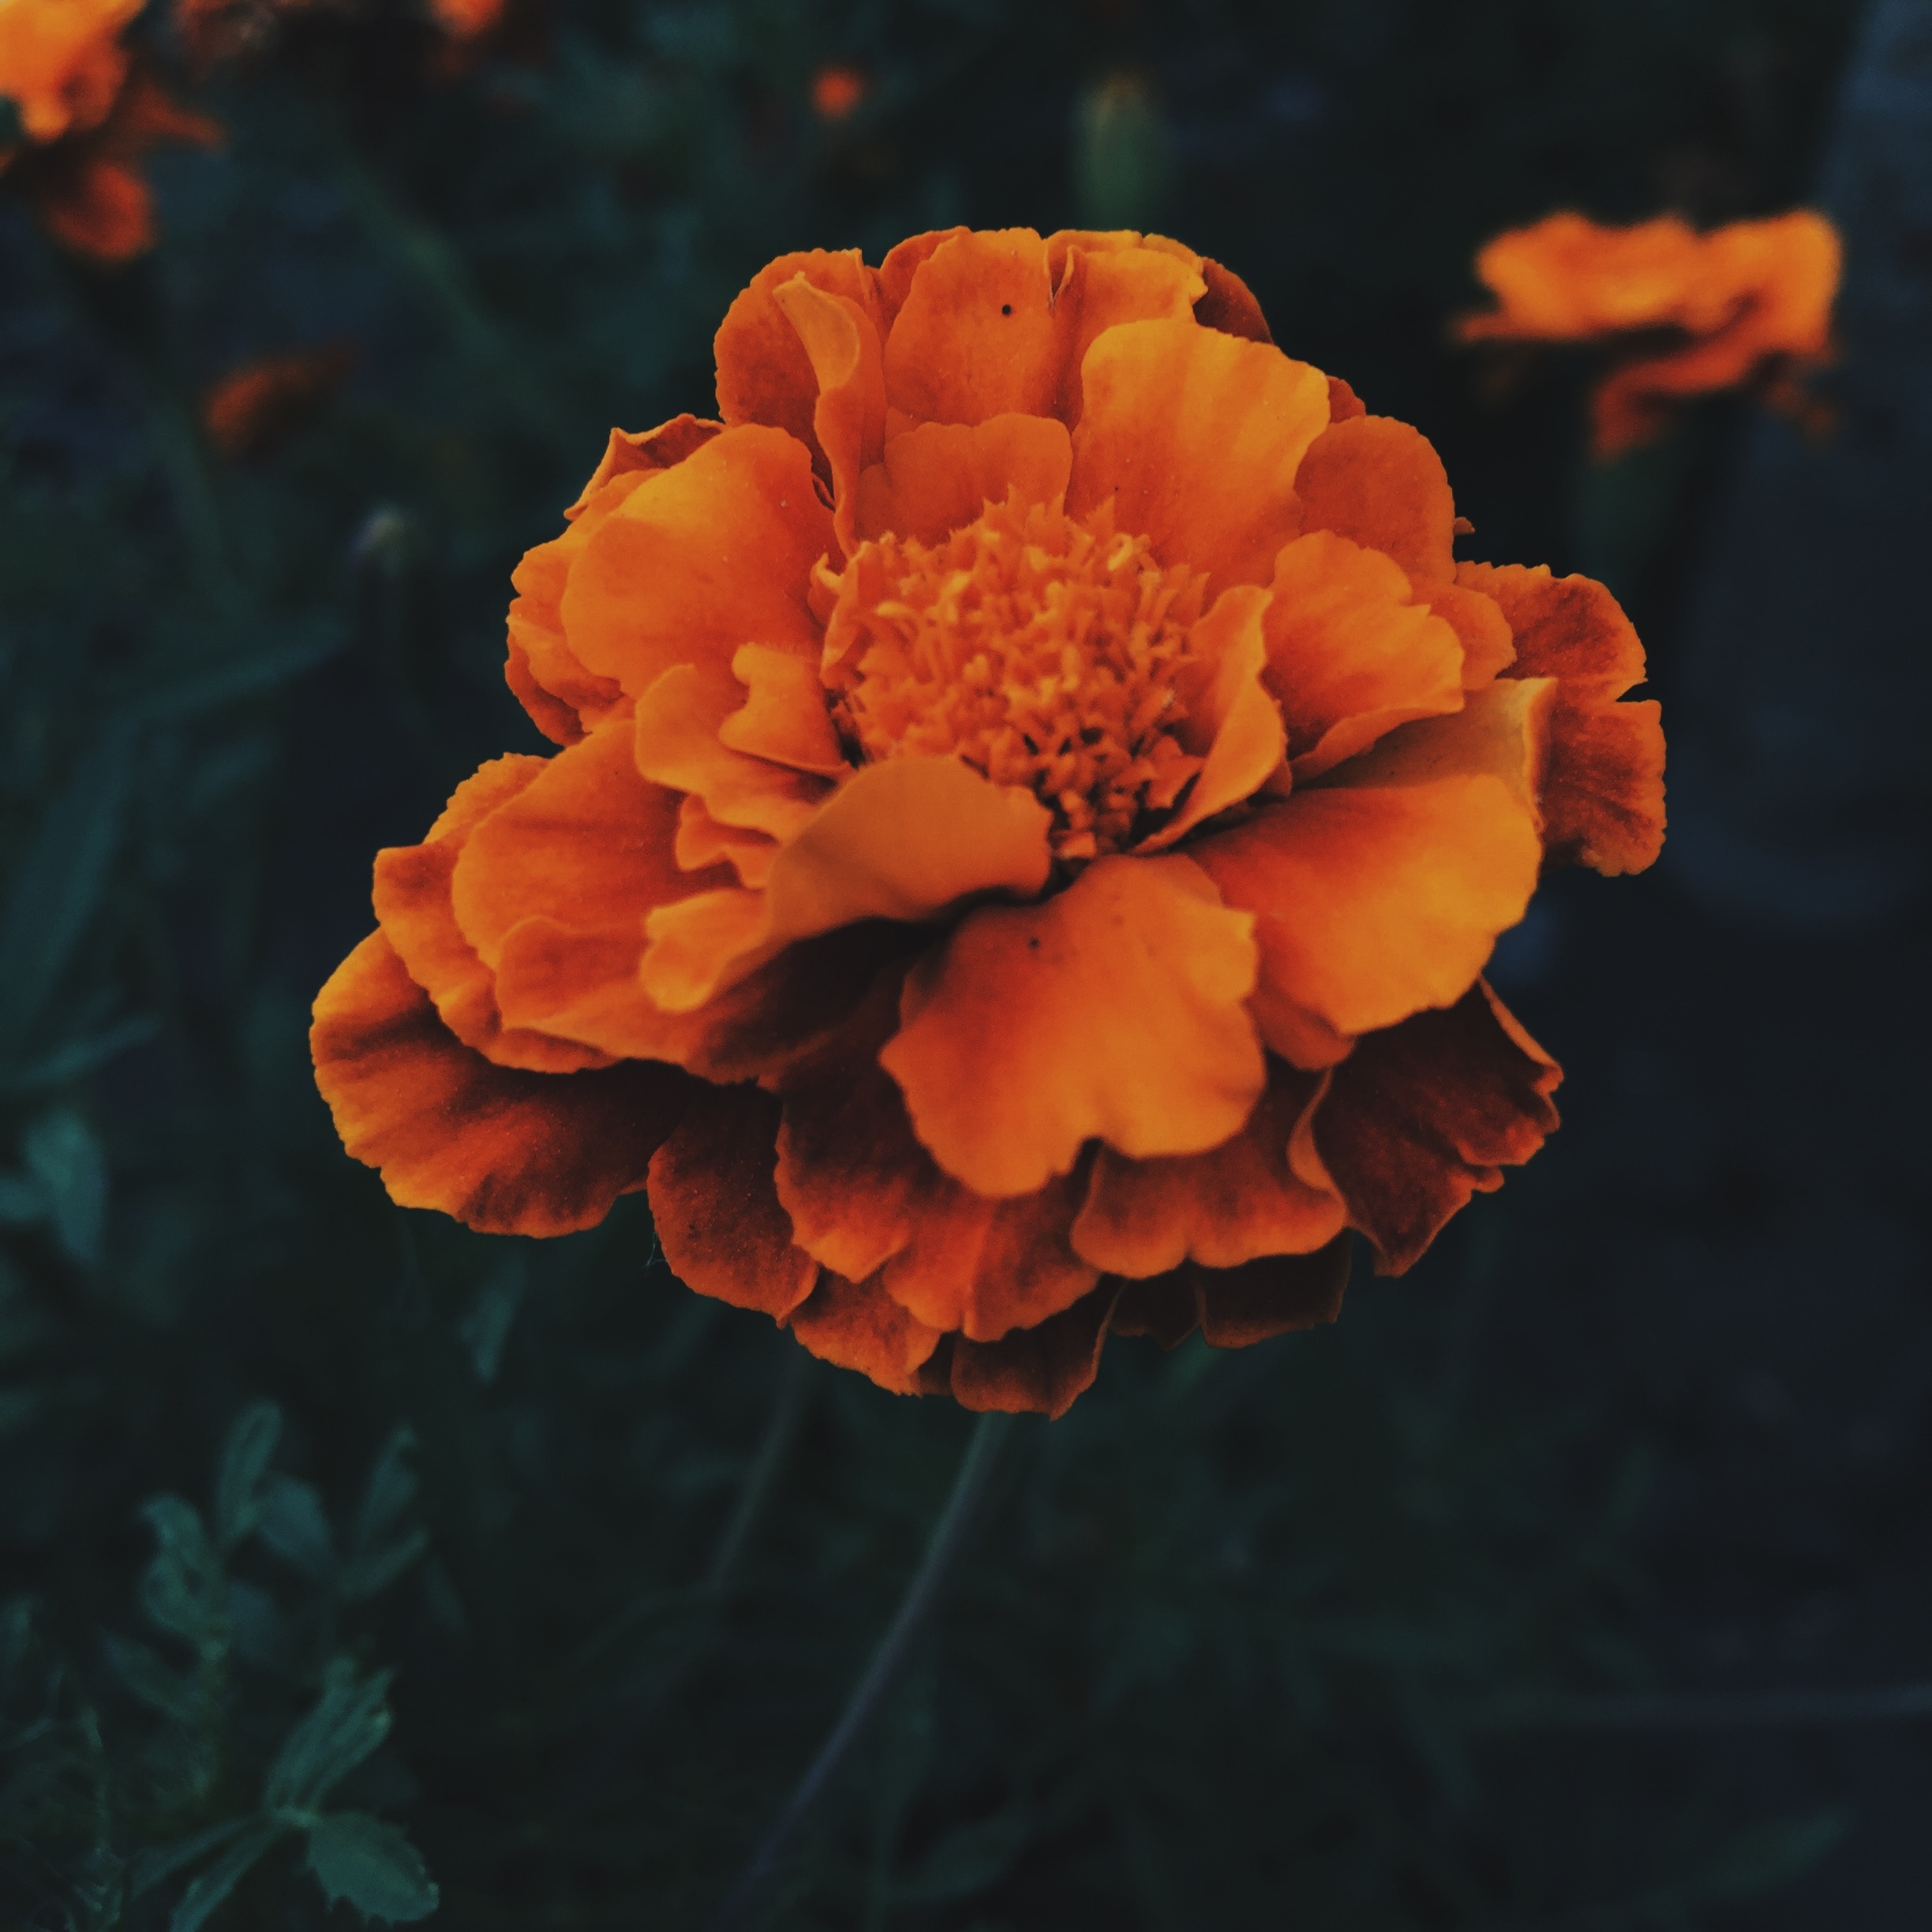
blossom, plant, flower, petal, red, yellow, flora, poppy, macro photography, flowering plant, land plant